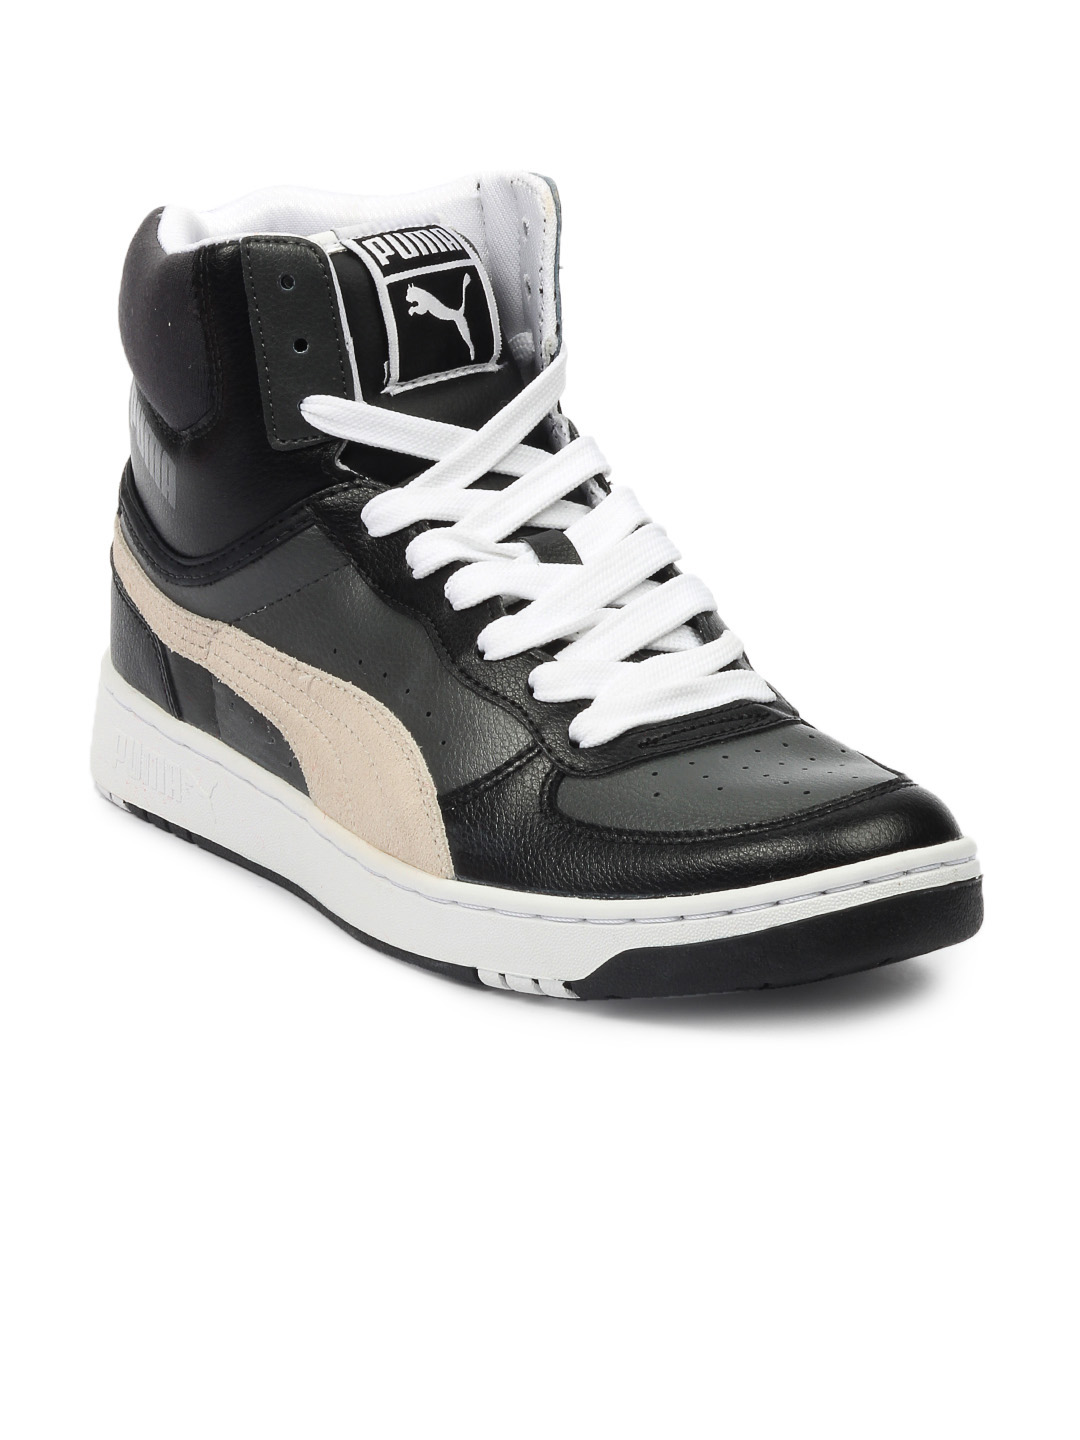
Puma Men Black Contest Hi Shoes
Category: Footwear / Shoes / Casual Shoes
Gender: Men
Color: Black
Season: Summer 2012
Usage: Casual